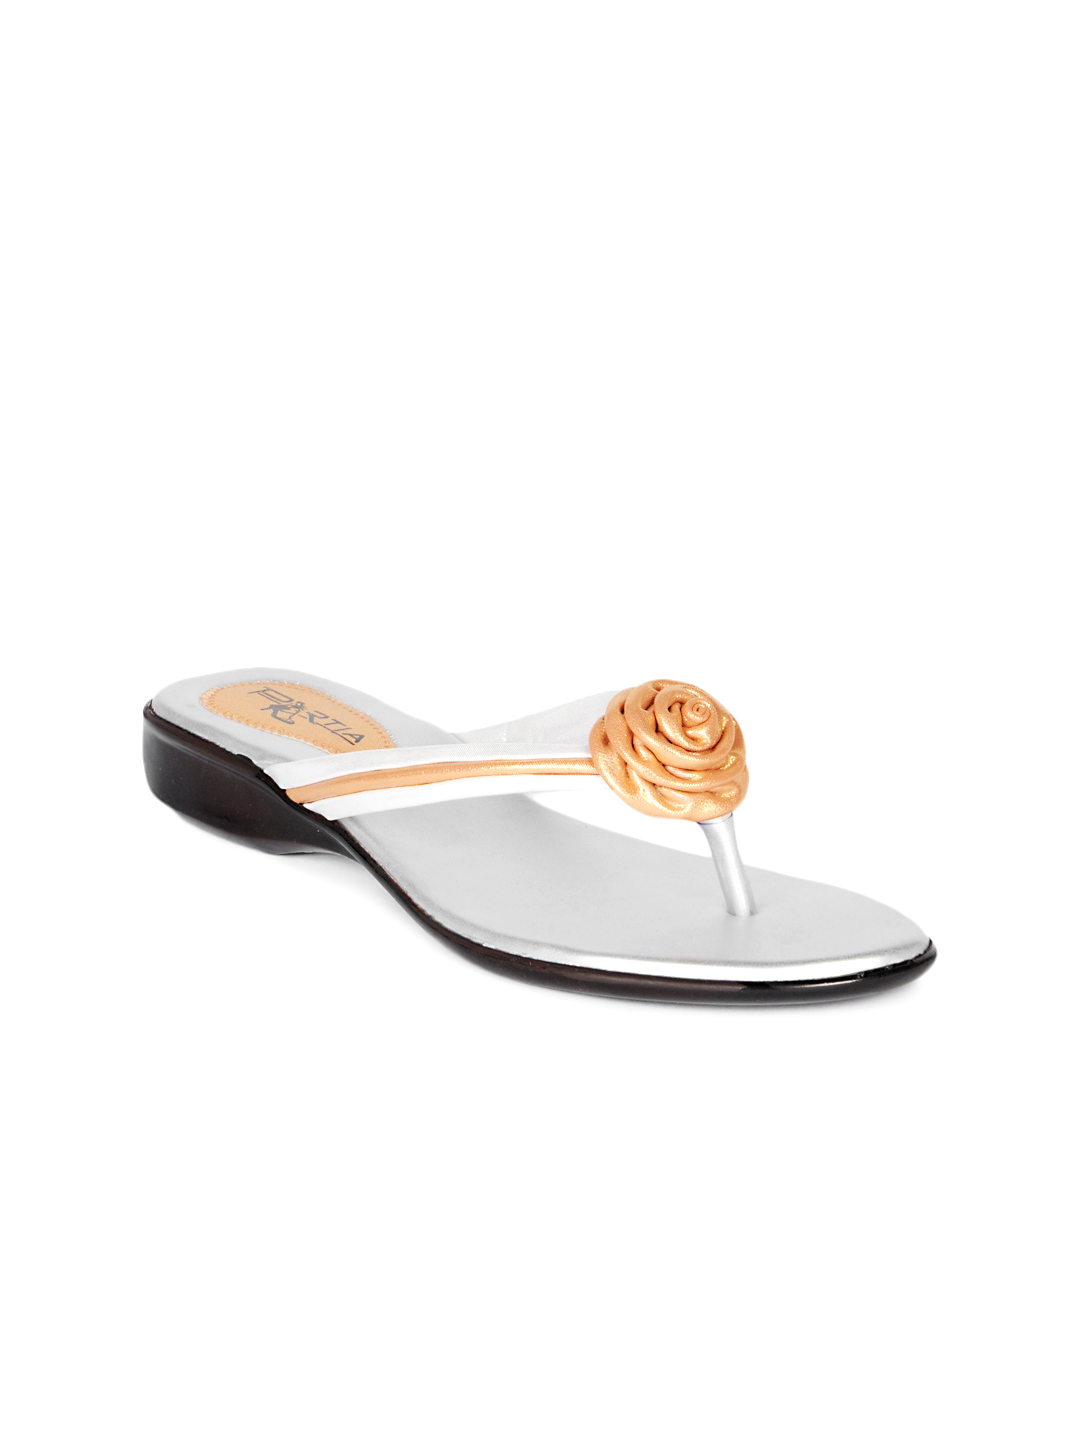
Portia Women Silver & Copper Flats
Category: Footwear / Shoes / Heels
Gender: Women
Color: Silver
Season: Winter 2012
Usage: Casual